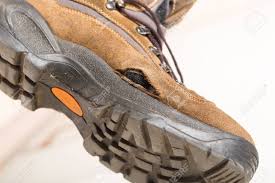
Waste category: shoes